Duke of Leinster

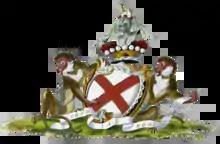
Arms of the Duke of Leinster

The coat of arms of the Dukes of Leinster derives from the legend that John FitzGerald, 1st Earl of Kildare, as a baby in Woodstock Castle, was trapped in a fire when a pet monkey rescued him. The FitzGeralds then adopted a monkey as their crest (and later supporters) and occasionally use the additional motto "Non immemor beneficii" (Not forgetful of a helping hand). The motto "Crom A Boo" comes from the medieval Croom Castle and "Abu", meaning "up" in Irish; "Crom Abu" was the FitzGeralds' medieval warcry. Crom (Croom) and Shanet (Shanid) were two castles about 16 miles apart in County Limerick, one being the seat of the Geraldines of Kildare, and the other that of the Geraldines of Desmond, whose distinctive war cries were accordingly "Crom-a-boo" and "Shanet-a-boo". In 1495 an act of Parliament was passed (10 Hen. 7. c. 20 (Ir)) "to abolish the words Crom-a-boo and Butler-a-boo." The word "Abu" or "Aboo", an exclamation of defiance, was the usual termination of the war cries in Ireland, as in "a' buaidh", "to victory!" Saint Patrick's Saltire, a red saltire on a white field, may have been adapted from the duke's arms on the 1783 creation of the Order of Saint Patrick, of which the 2nd Duke of Leinster was the senior founder knight.